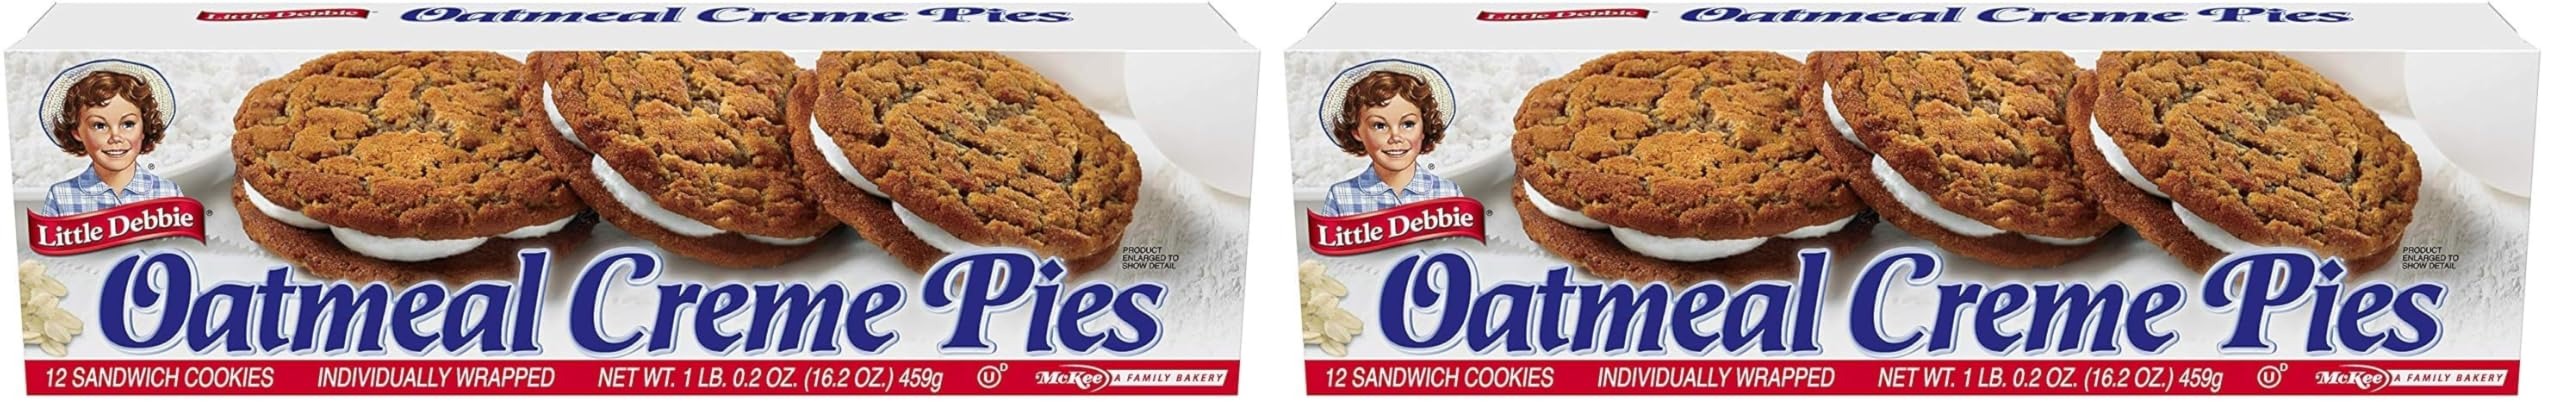
Item Name: Little Debbie Oatmeal Creme Pies 31.78 Oz (3 Boxes) by Little Debbie
Bullet Point 1: 24 count Delicious Original Oatmeal Creme Pie
Bullet Point 2: Low in calories per serving
Bullet Point 3: Delicious Creme filling and moist chewy texture
Bullet Point 4: Contains naturally occuring vitamins and minerals
Bullet Point 5: Low in Saturated Fat per serving
Product Description: ☺Ships in Certified Frustration-Free Packaging Legal Disclaimer Actual product packaging and materials may contain more and different information than what is shown on our website. We recommend that you do not rely solely on the information presented and that you always read labels, warnings, and directions before using or consuming a product.
Value: 95.3
Unit: Ounce

Price: 5.49